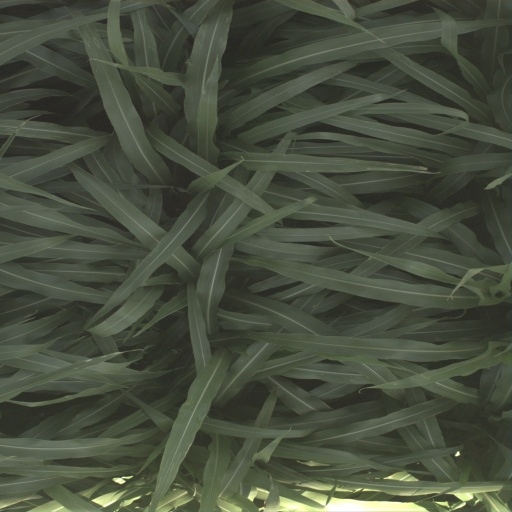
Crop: sorghum